Discovery Turbo

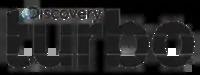
Logo used from 2010 to 2015

It launched on 1 March 2007, replacing Discovery Wings and Discovery Kids.